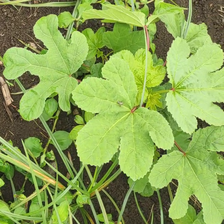
Weed species: Little_Mallow(Malva parviflora)